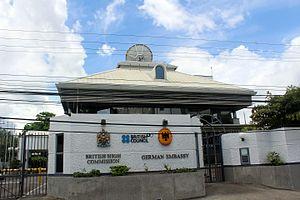
Les représentations diplomatiques britanniques constituent un des plus grands réseaux diplomatiques dans le monde. Notez que les missions diplomatiques britanniques dans les capitales des autres pays du Commonwealth britannique sont appelées « hauts-commissariats » ; le terme « ambassade » est réservé pour les missions diplomatiques dans les capitales du reste du monde.